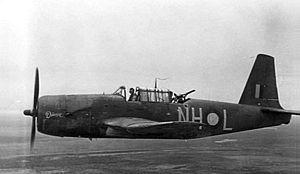
La Force aérienne royale australienne est la composante aérienne des forces armées de l'Australie, l'Australian Defence Force.
Le Vultee A-31 Vengeance est un bombardier en piqué monomoteur biplace. À partir d'octobre 1942, il servit à la Royal Air Force, la Royal Australian Air Force, la Indian Air Force. Ensuite, il servit à la force aérienne brésilienne, à la force aérienne de la République de Chine, aux Forces aériennes françaises libres, dans l'armée de l'air turque et l'armée de l'air soviétique. Le Vultee A-35 est une version destinée à l'origine à l'United States Army Air Forces.